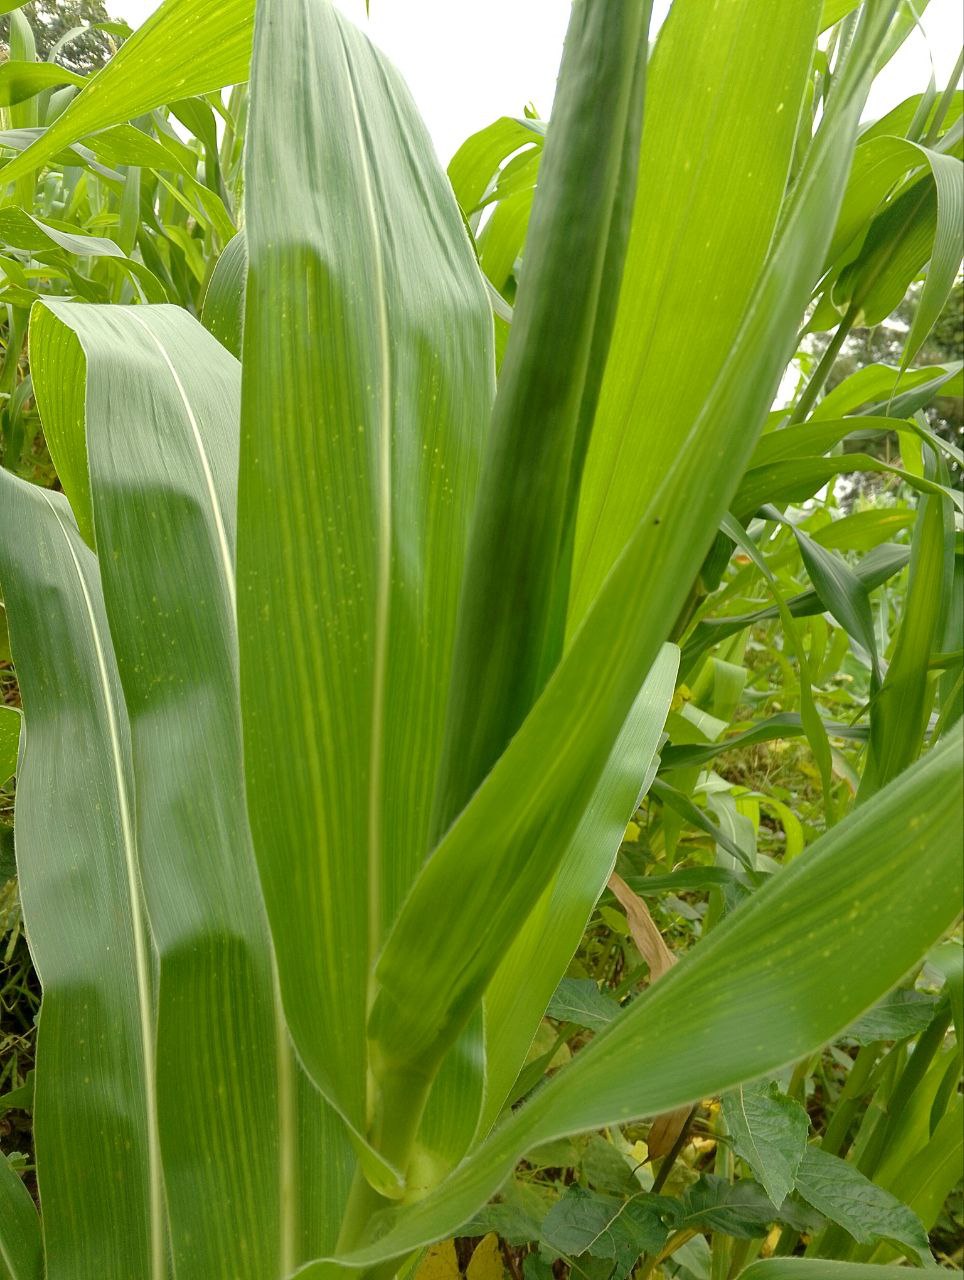
Label: spodoptera_frugiperda